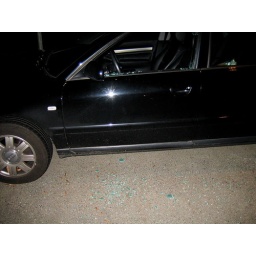
Nobuko's shattered window -- a neighbor phone the police, &amp;amp; helped find the perp nearby in the neighborhood // Cambridge, MA